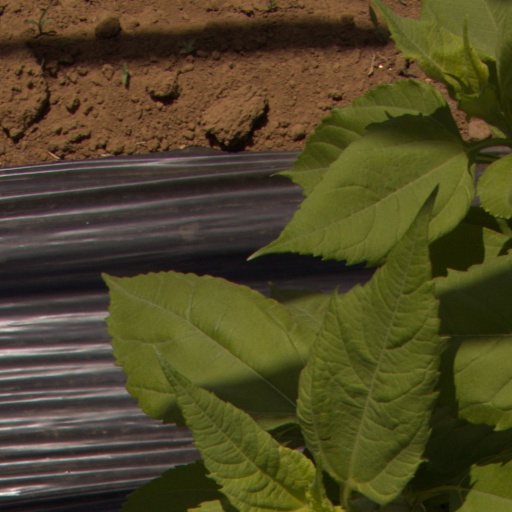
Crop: Jerusalem artichoke